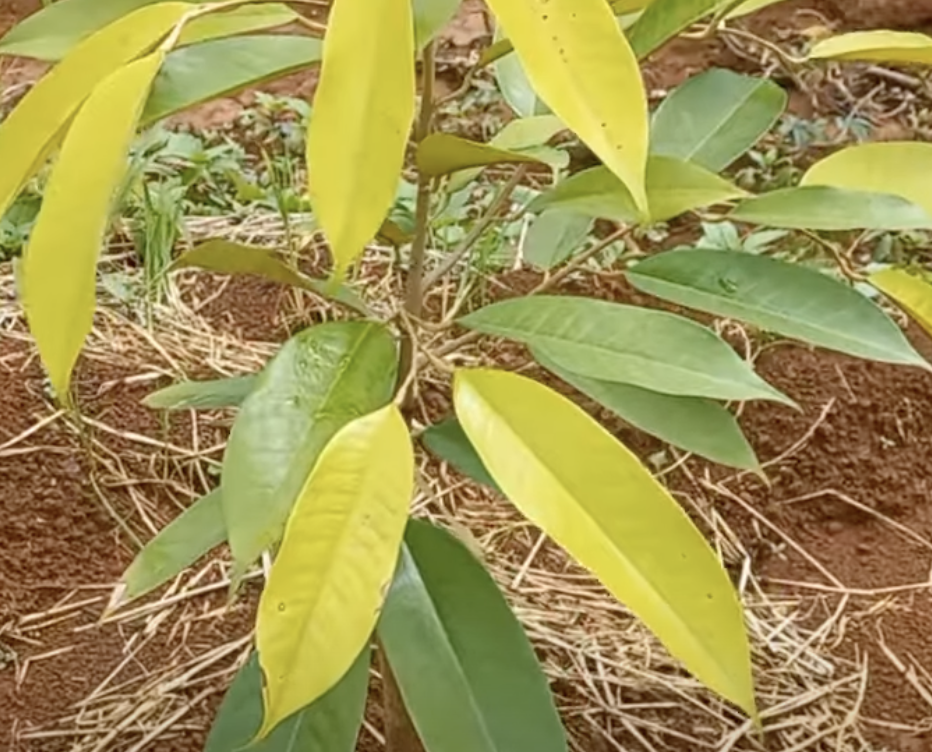
Label: yellow_leaf